German submarine U-981

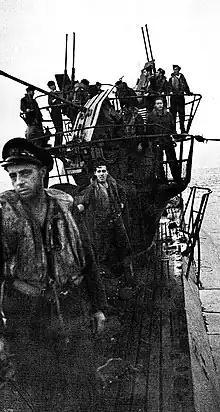
Survivors of the Incident

German submarine "U-981" was a Type VIIC U-boat of Nazi Germany's "Kriegsmarine" during World War II.